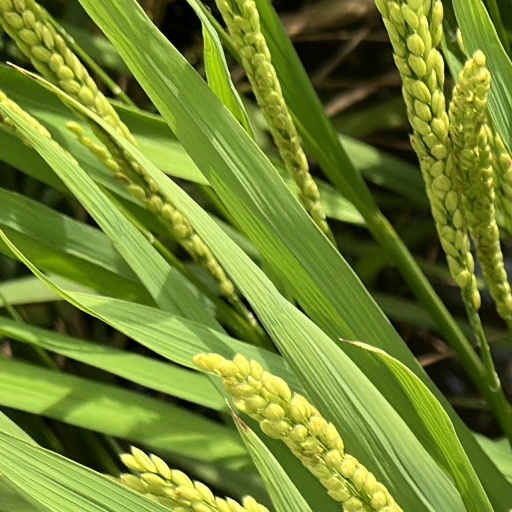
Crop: rice